2005 Chevy American Revolution 400

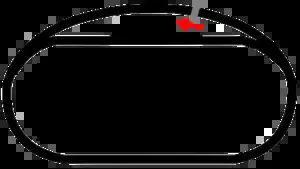
The layout of Richmond International Raceway, the venue where the race was held.

Kasey Kahne would win qualifying with a 20.775. Meanwhile, during Carl Long's run, he would spin and crash his car during his lap, causing him to not qualify for the race.